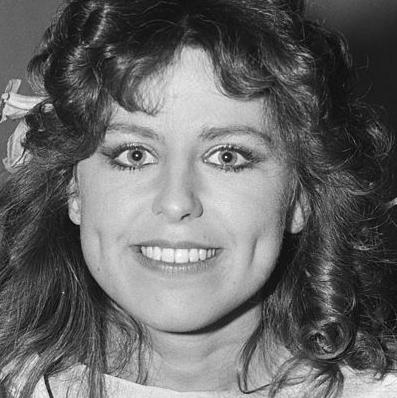
Age: 23